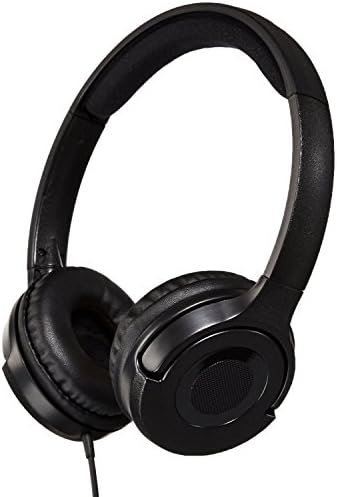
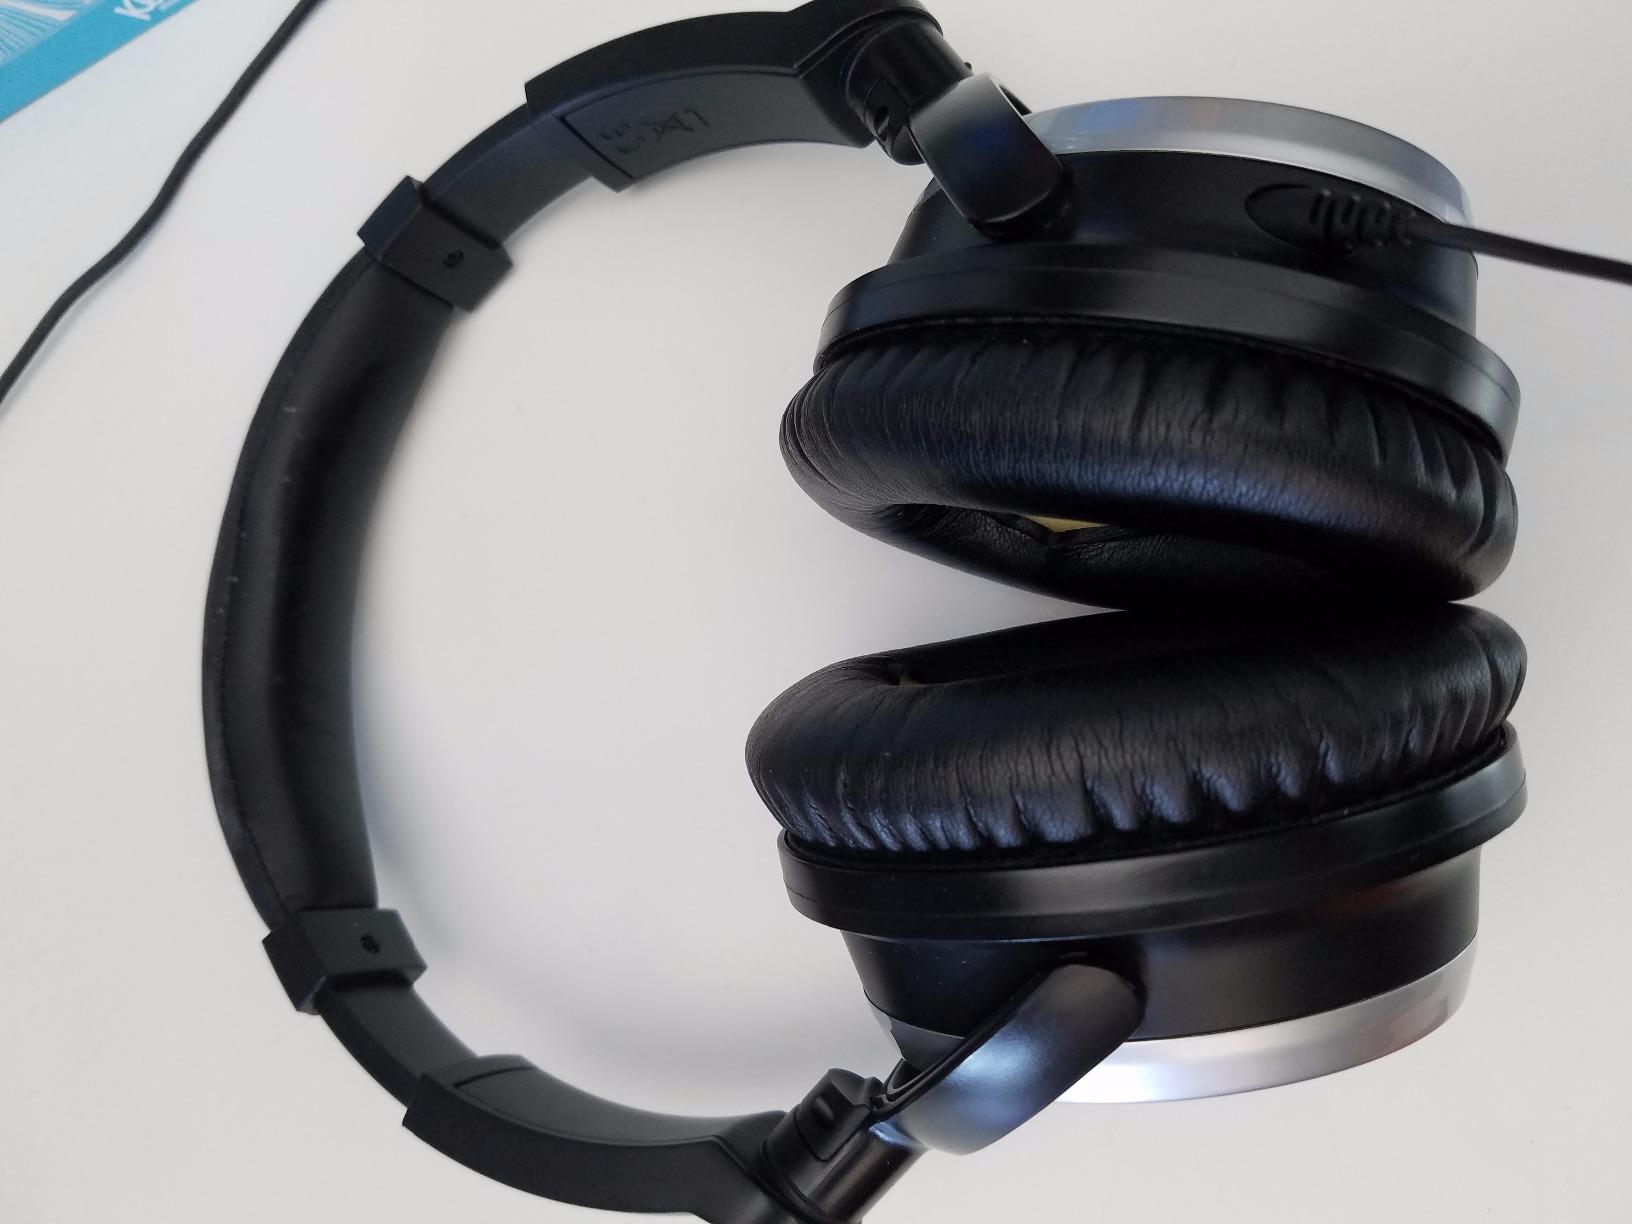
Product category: headphones
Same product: no